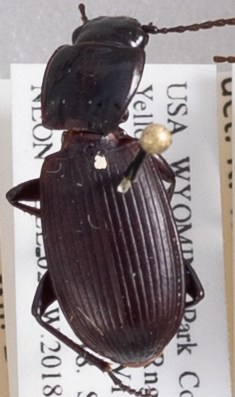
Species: Pterostichus protractus
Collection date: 2018-06-28
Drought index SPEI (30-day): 0.814
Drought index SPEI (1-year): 2.09
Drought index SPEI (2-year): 1.106